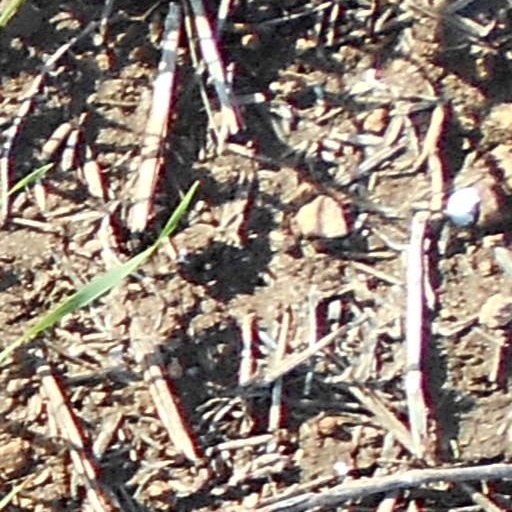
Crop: wheat